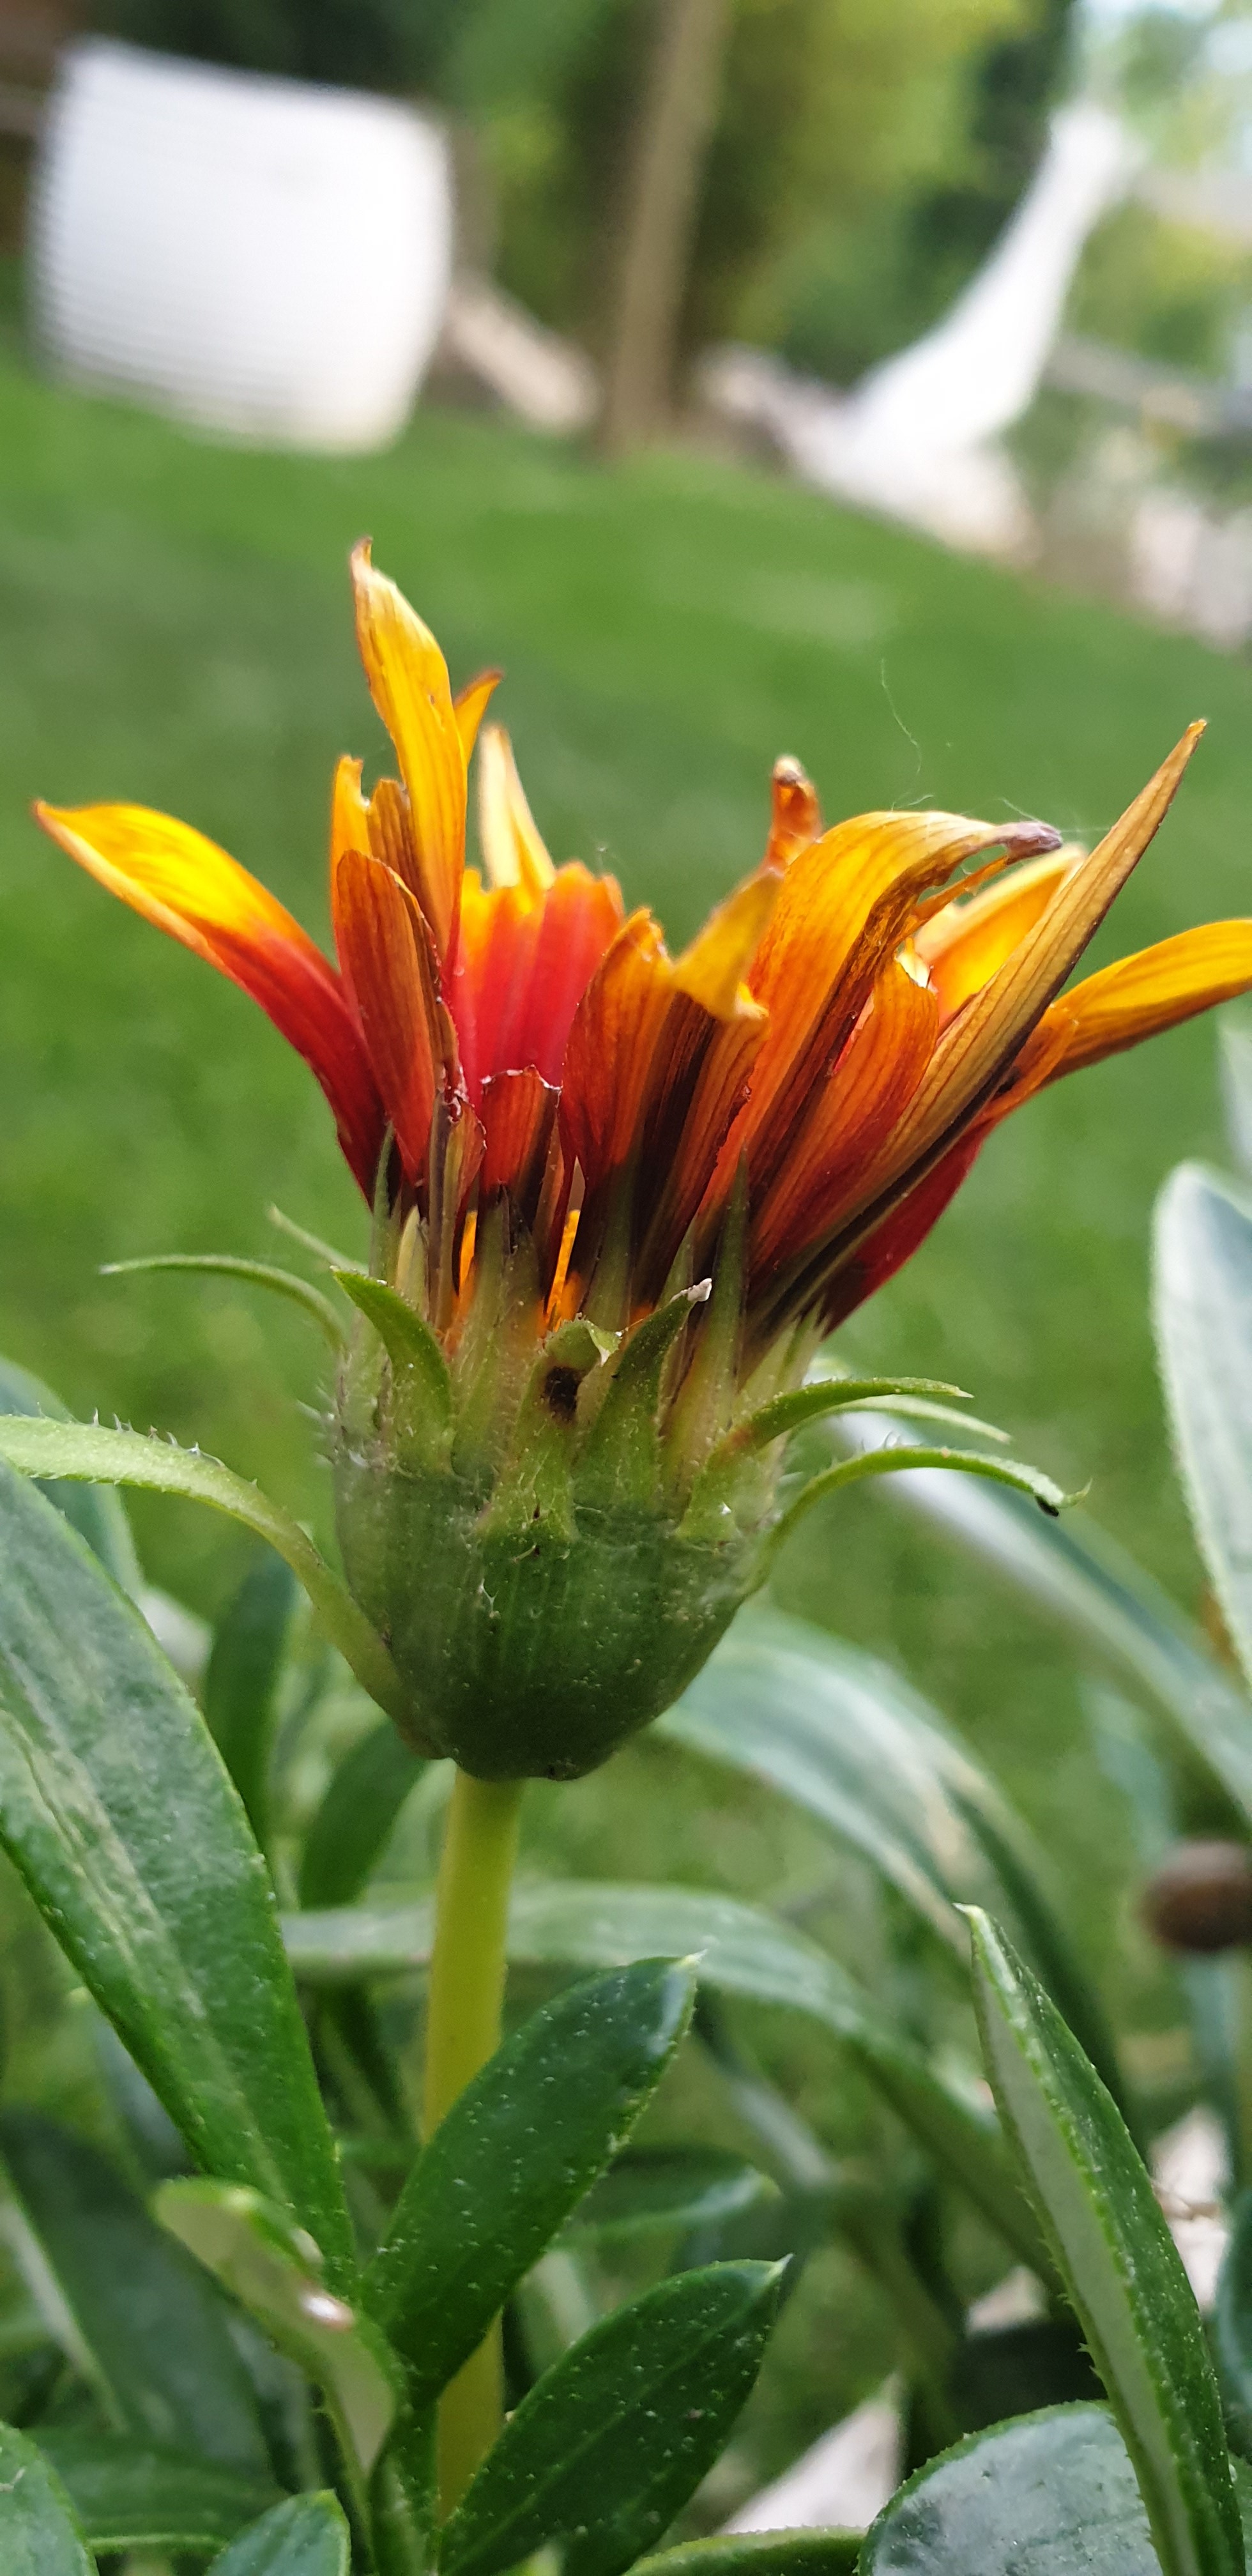
flower, plant, flowering plant, gazania, petal, botany, wildflower, herbaceous plant, castilleja